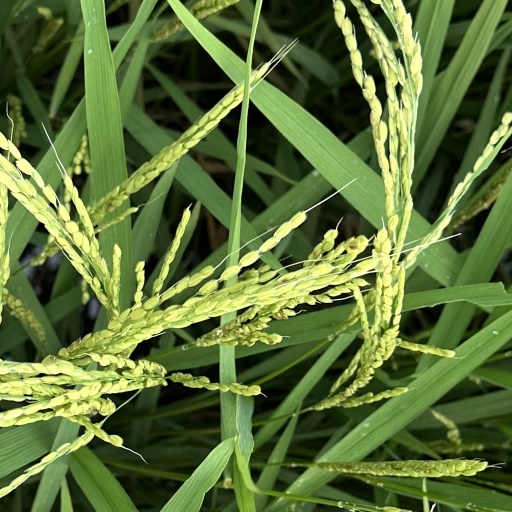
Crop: rice